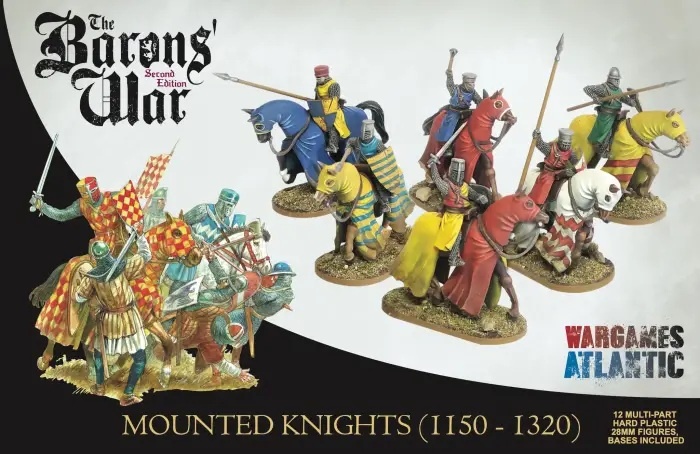
Wargames Atlantic Mounted Knights (1150-1320)
LORDS OF WAR Masters of speed and shock, the mounted knights of 12th and 13th century Europe were the pinnacle of battlefield technology of their day. Clad in mail and wielding lances, swords, and maces, these warriors thundered across the field, breaking enemy lines with devastating cavalry charges. Their warhorses, bred for strength and endurance, were as much weapons as the knights themselves. Unique heraldry and personal color schemes made for a vibrant scene as they brought their death charge home. And while the code of chivalry preached honor and virtue, it was often the strength of steel that determined fate. This hard plastic box set features 12 barded horses and riders with weapons including lance, sword, ax, and mace and with arms that are fully compatible with WAAAC001 Foot Knights for even more variety! 21 unique heads allow for massive customization. And we’ve also included jousting lances if you’d like to take your knights to a friendly tournament! There are two unique frames in this set (see photos above). Models require assembly and painting. 12 25mm x 50mm dual use pill bases are included. Not for Children. Contents may vary from photos.
Brand: Wargames Atlantic
Category: Arts & Entertainment > Hobbies & Creative Arts > Collectibles > Scale Models > Horses